Enjoy (car sharing)

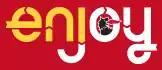
Enjoy logo 2013–2023

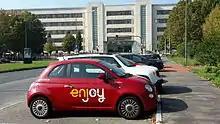
Enjoy car in Turin, Italy

Enjoy is an Italian car sharing service provided by Eni.